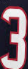
Number: 3